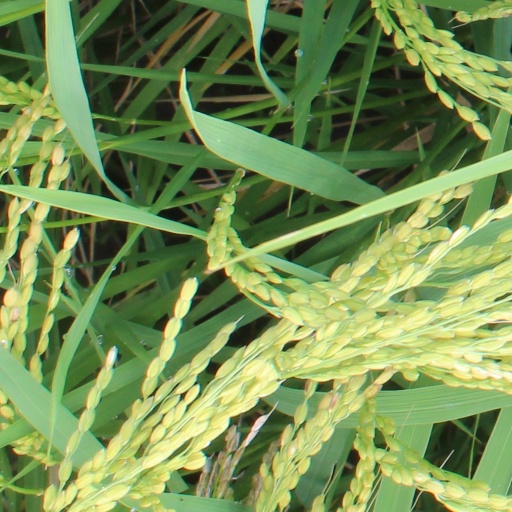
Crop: rice